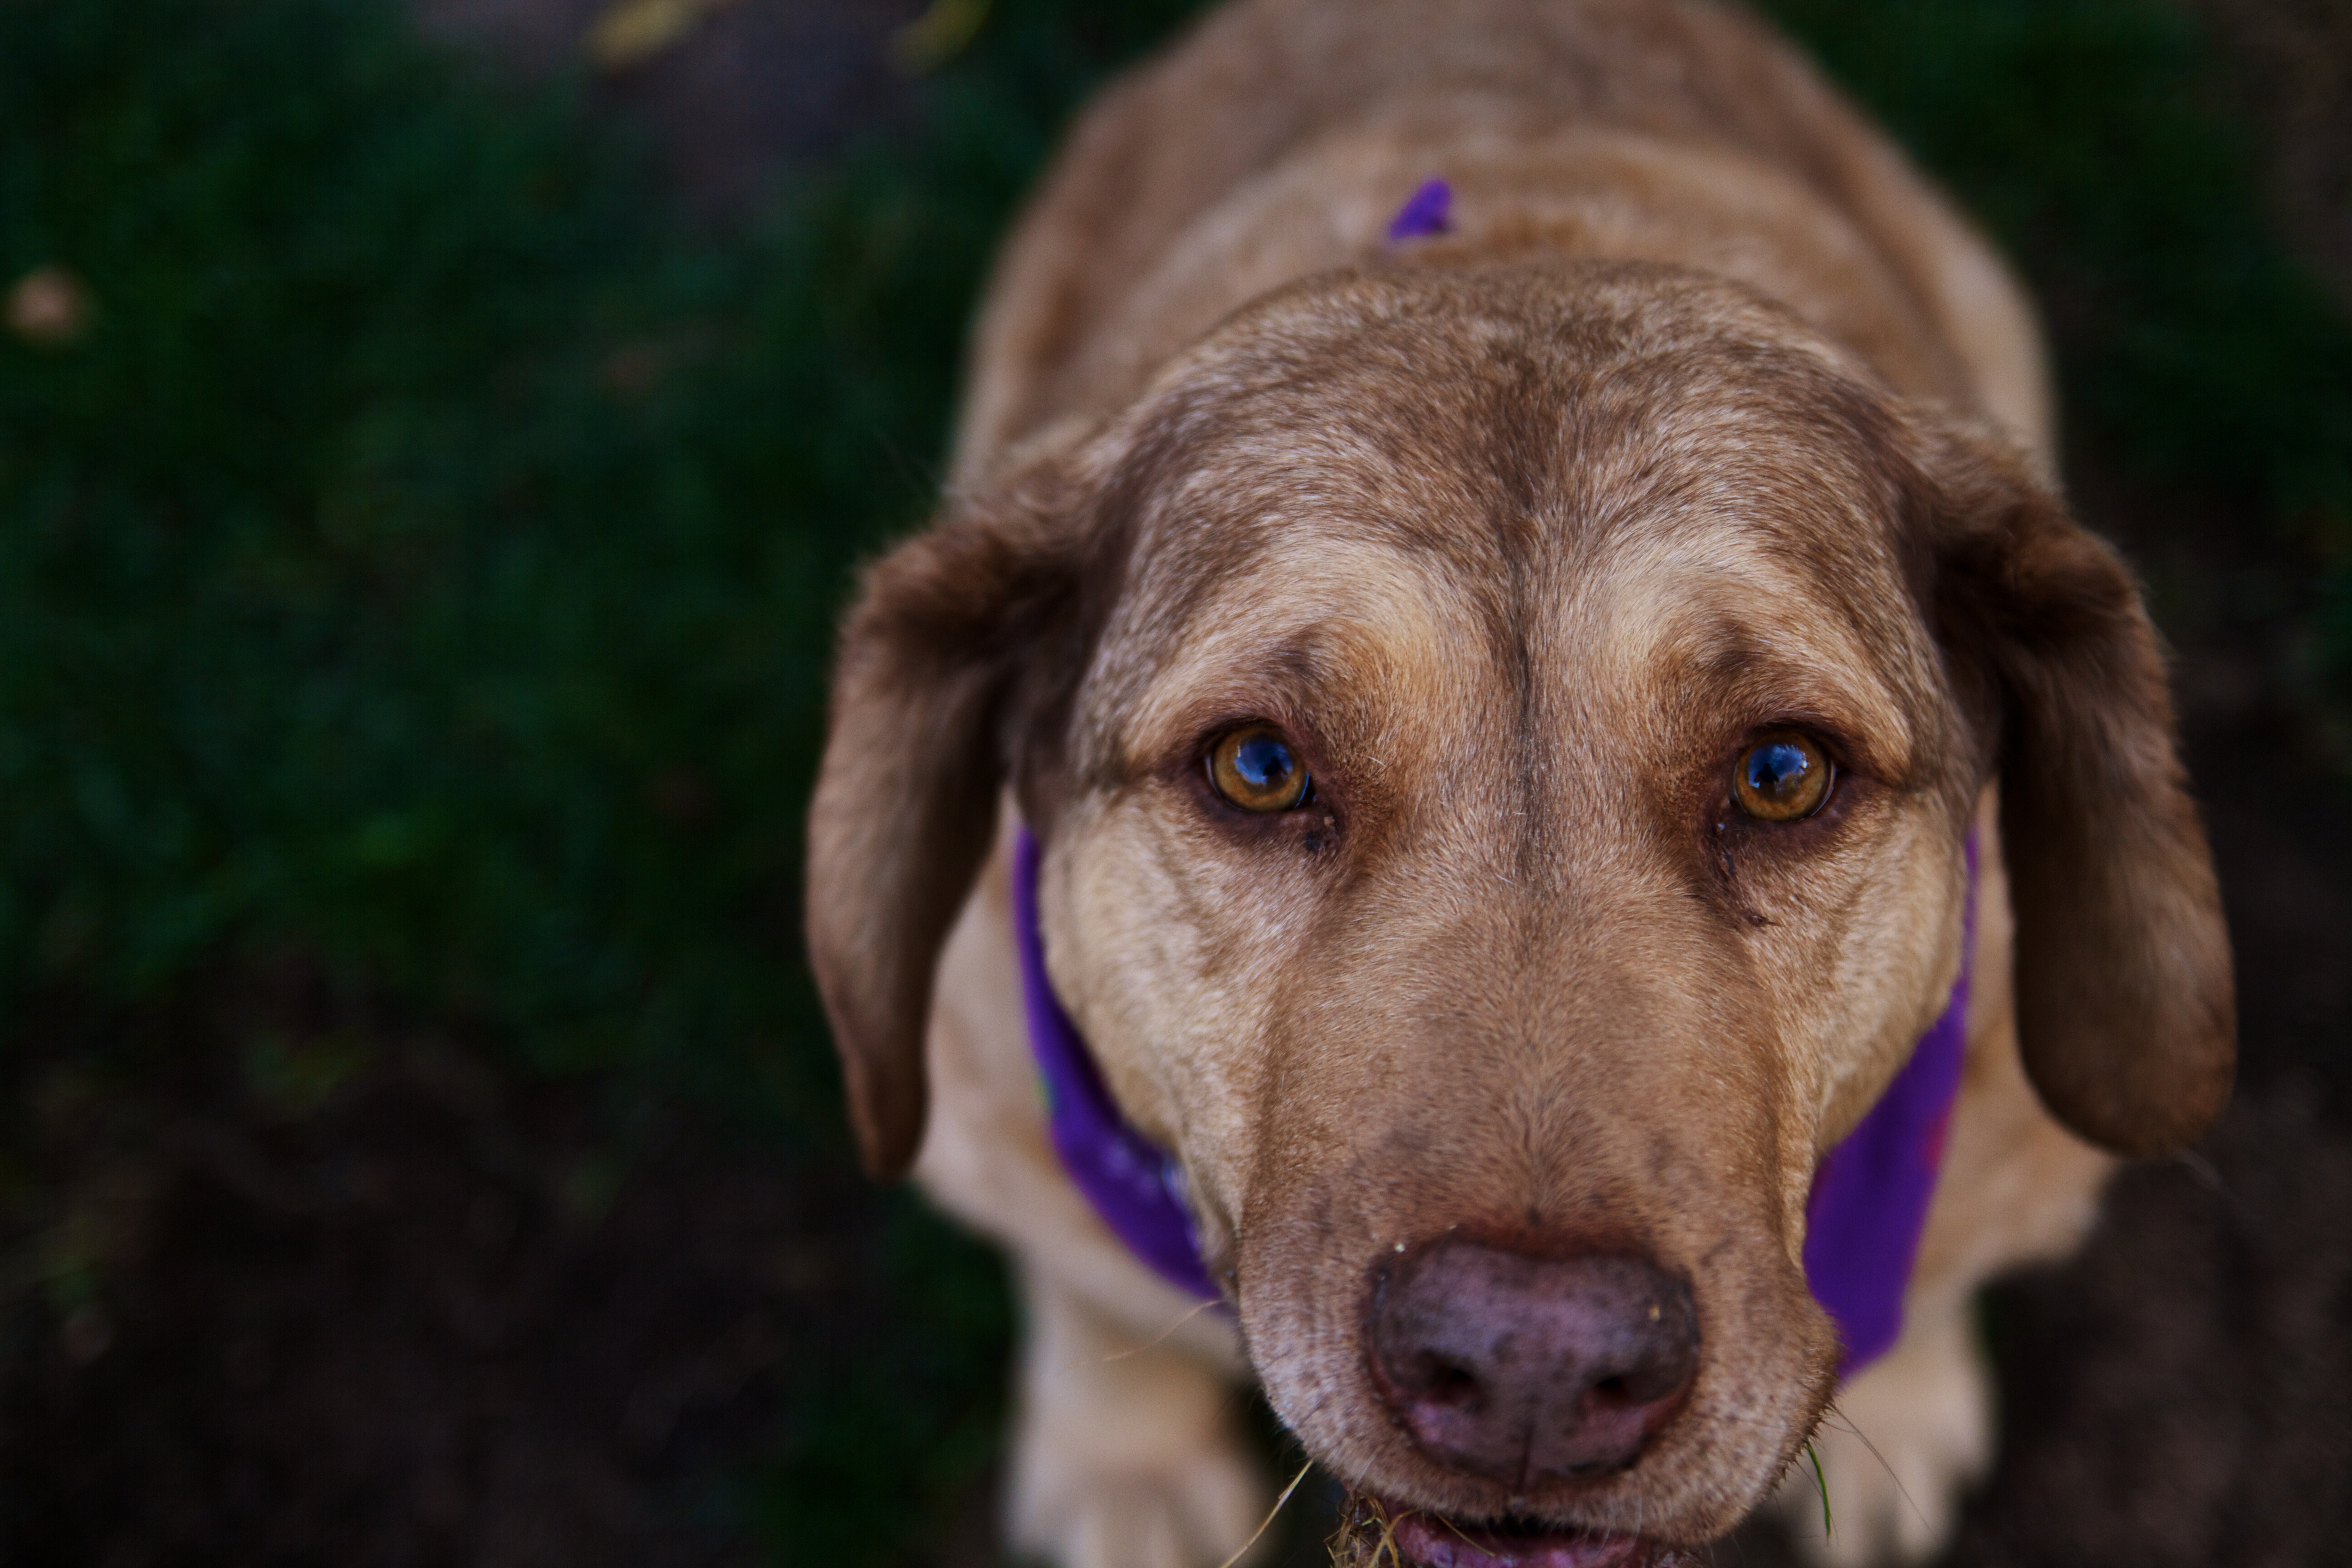
puppy, dog, animal, portrait, macro, canon, mammal, eos, snout, cool, canon7d, vertebrate, labrador retriever, 7d, detail, tamron1750, dog breed, retriever, dog like mammal